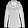
Label: Coat